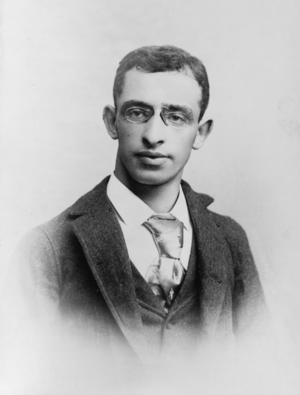
Alexander Berkman
Alexander Berkman, 1892.
Alexander Berkman var en russisk-amerikansk anarkist og forfatter, der blev kendt for sin politiske aktivisme og for at være et ledende medlem af den anarkistiske bevægelse i begyndelsen af det 20. århundrede.